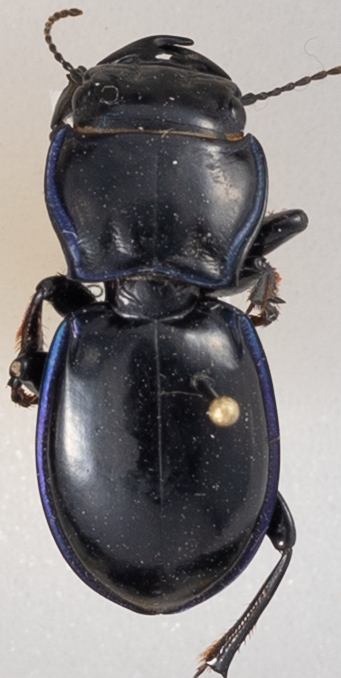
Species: Pasimachus elongatus
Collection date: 2014-07-08 04:00:00
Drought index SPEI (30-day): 0.568
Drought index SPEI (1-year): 0.646
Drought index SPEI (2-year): -0.968